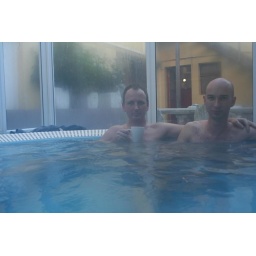
The guest house has a 'cool' outdoor Jacuzzi in a glass and aluminium enclosure.